Letchworth Village

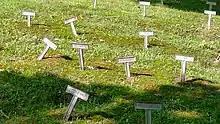
Numbered steel grave markers at the original Letchworth Village cemetery

The decedents' graves were marked only with T-shaped, numbered steel markers. Families were allowed to erect headstones at their own expense, but as of this edit in August 2021, most of the graves are still marked only by the numbered steel markers.